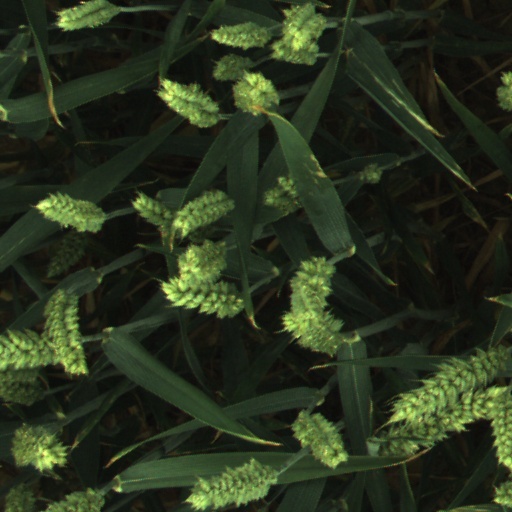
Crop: wheat